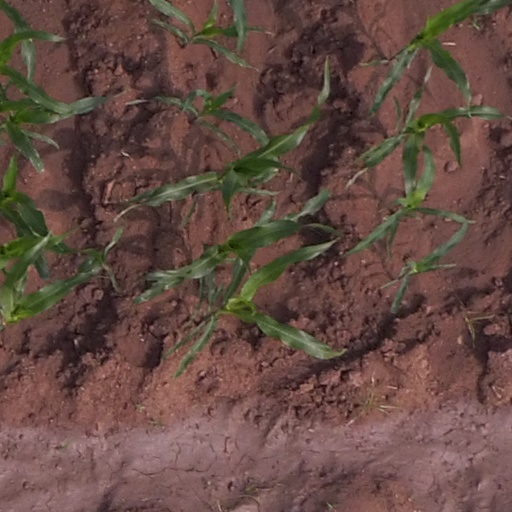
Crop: maize; corn